Challenger 2

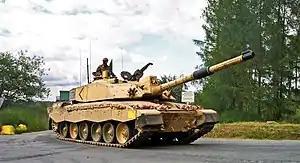
A Challenger 2 Tank of the Royal Scots Dragoon Guards (Squadron D) during live fire training exercises on Bergen-Hohne Training Area (Germany)

The tank was then accepted into service in 1998. An equally important milestone was the In-Service Reliability Demonstration (ISRD) in 1998. The CR2 In-Service Reliability Demonstration (ISRD) milestone was successfully achieved in January 1999. The ISRD took place from September to December 1998. Twelve fully crewed tanks were tested at the Bovington test tracks and the Lulworth Bindon ranges. The tank exceeded all staff requirements.